Athar Mahmood

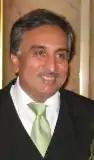
Athar Mahmood at his farewell reception in Prague, Czech Republic, June 2010

Athar Mahmood (18 February, 1952- 14 September, 2013) was a career diplomat for the Government of Pakistan. He was posted as Ambassador of Pakistan to Mauritius, Czech Republic and Tunisia as well as serving in the Foreign Office in Islamabad. He earned the title of Ambassador Extraordinary and Plenipotentiary during his career.